Unix

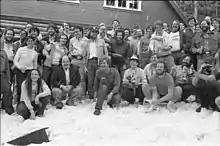
Photo from USENIX 1984, including Dennis Ritchie (center)

was created to provide a reference directory layout for Unix-like operating systems; it has mainly been used in Linux.